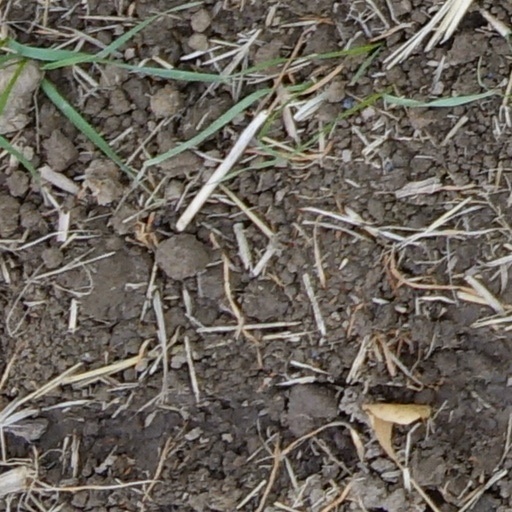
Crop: wheat